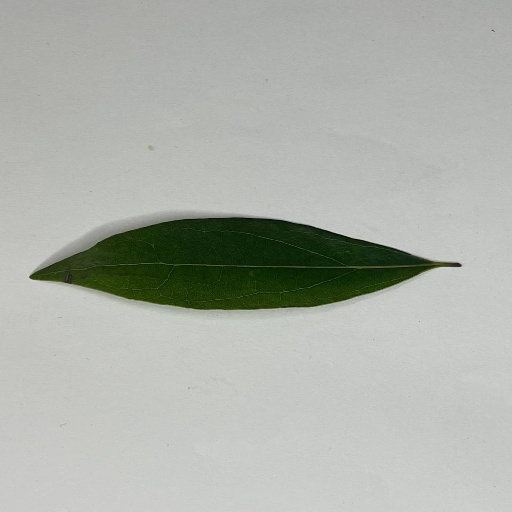
Species: Camphor
Leaf condition: Healthy Leaf